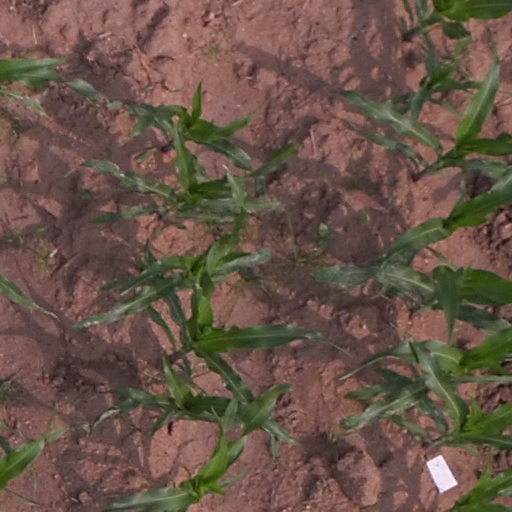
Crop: maize; corn